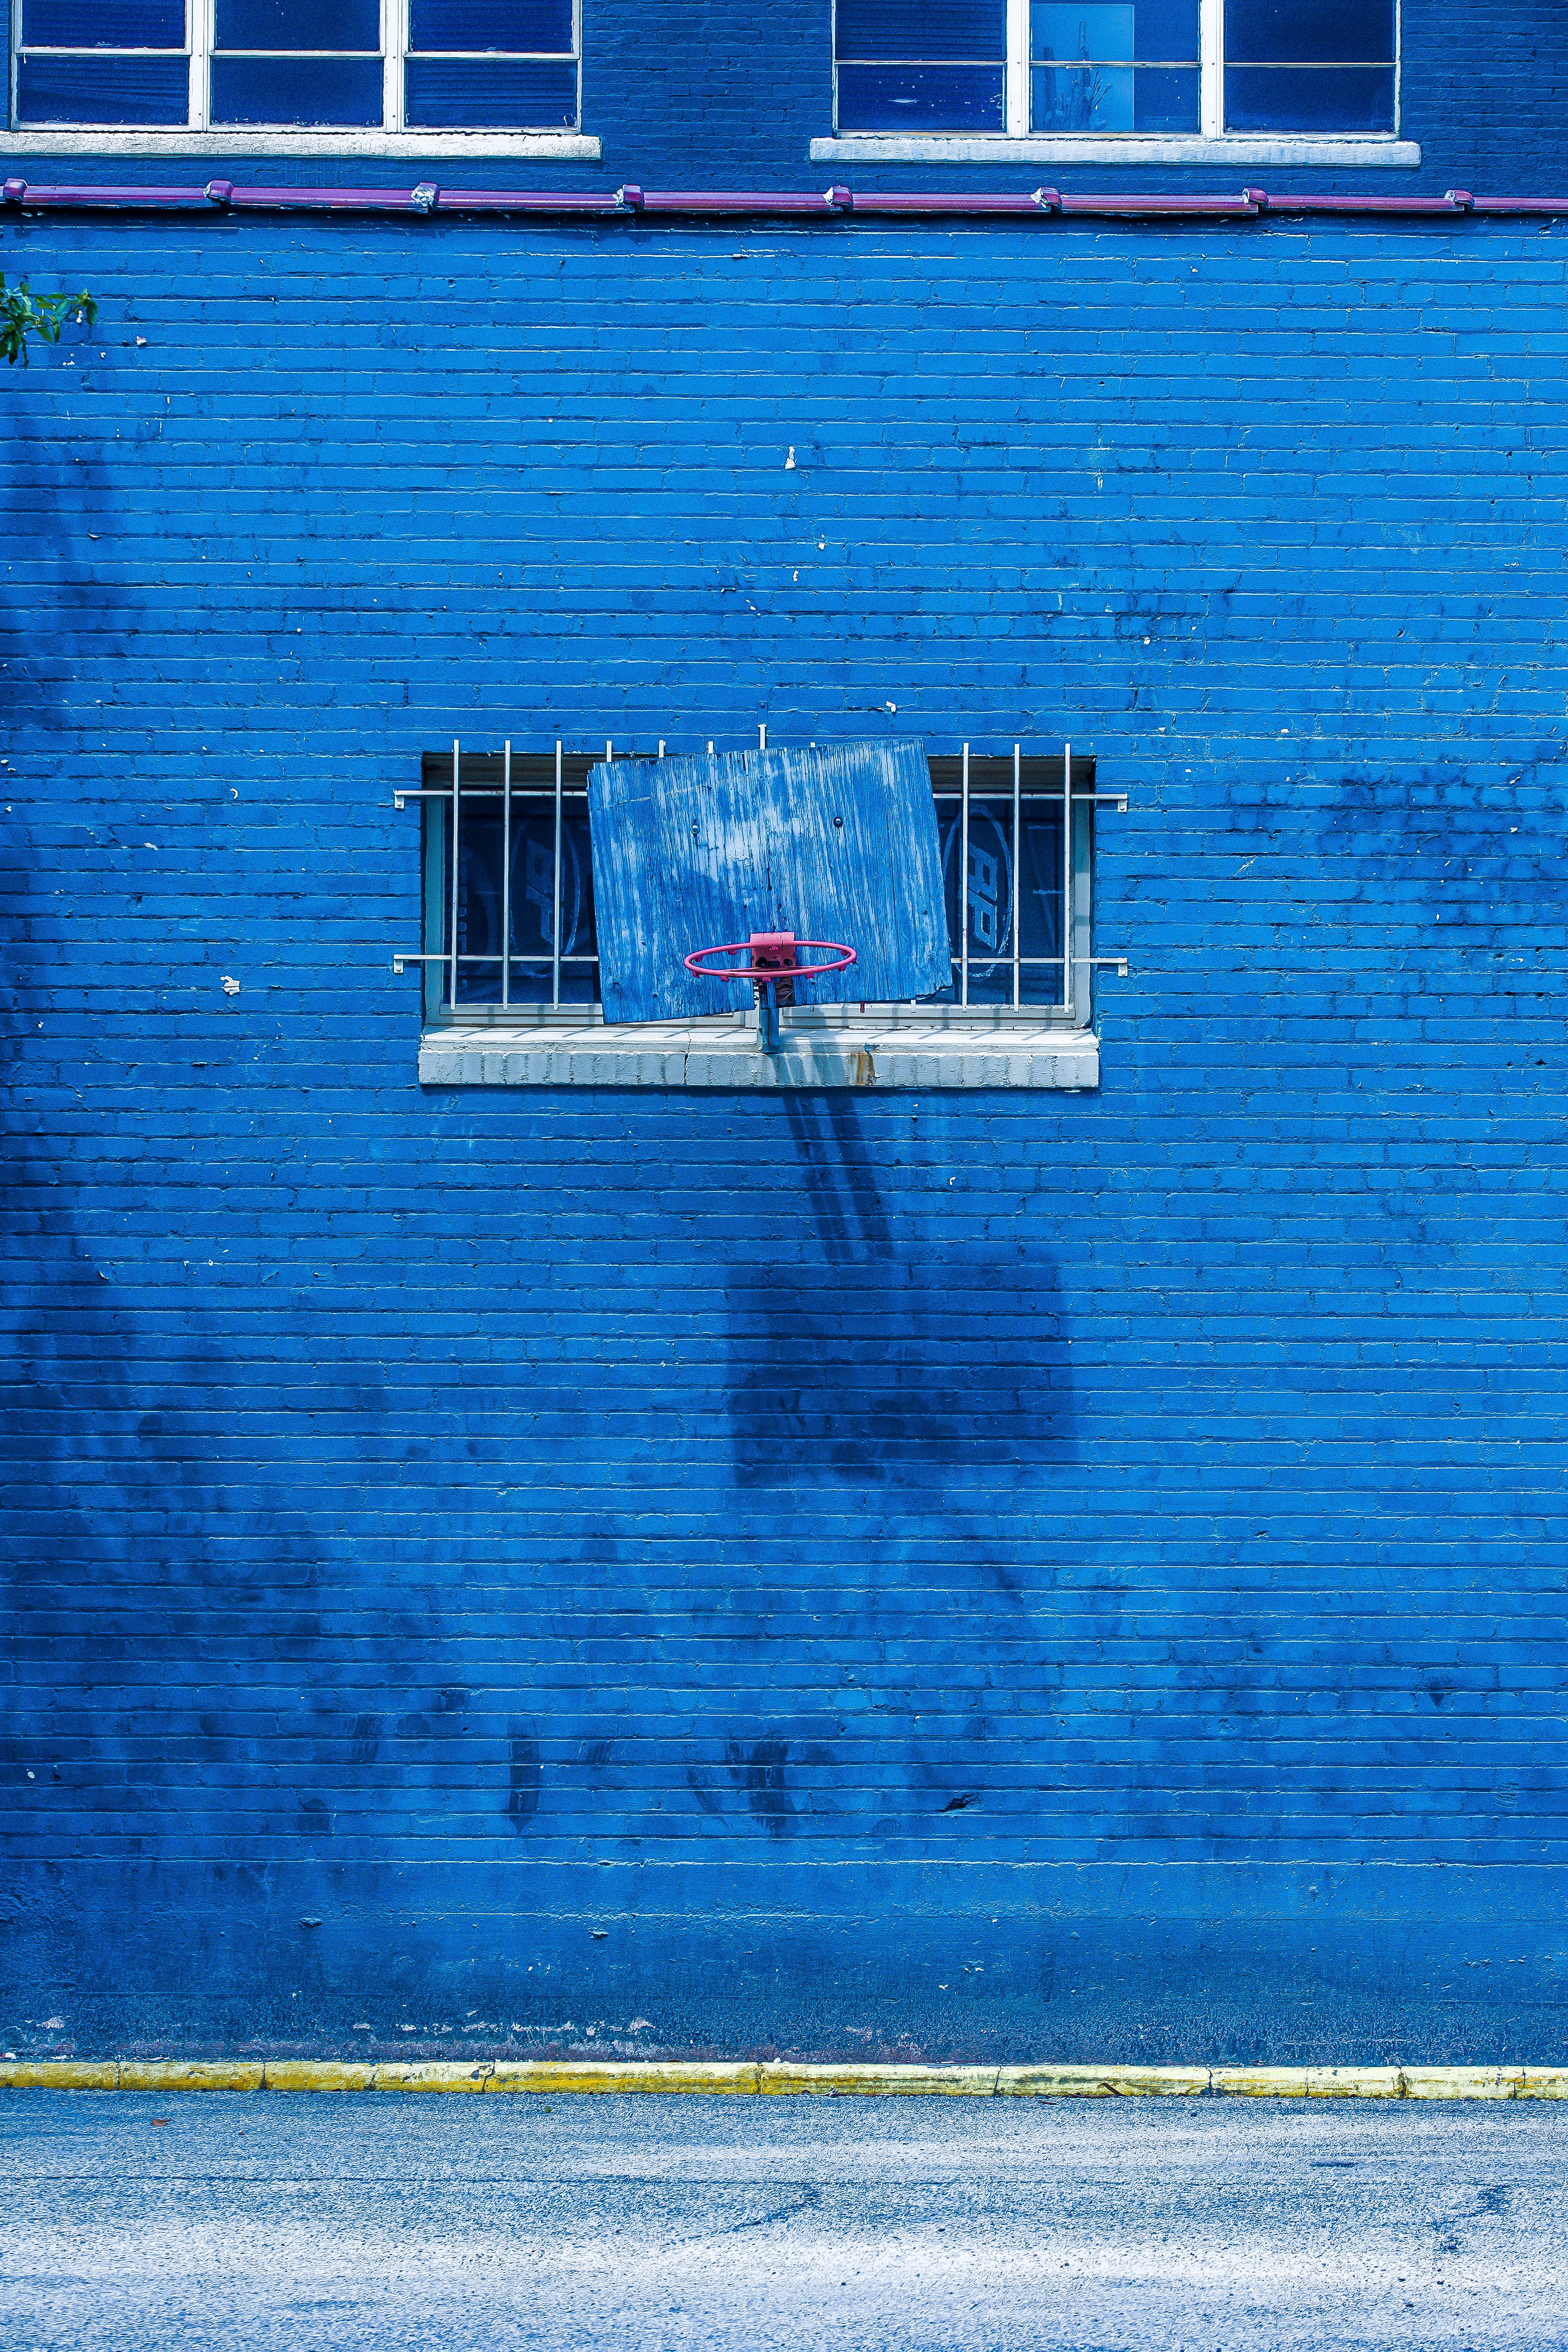
sea, water, sky, house, window, building, wall, daytime, reflection, facade, blue